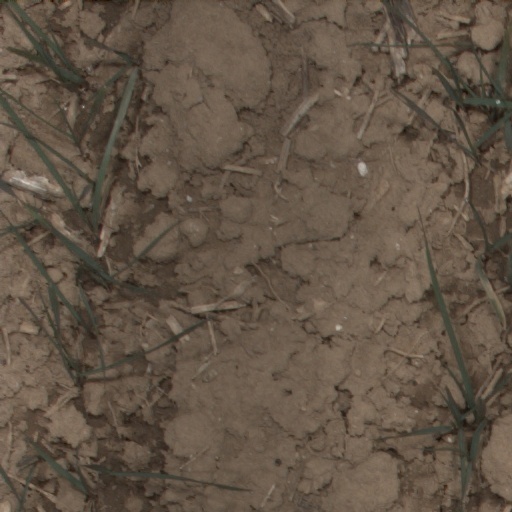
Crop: wheat